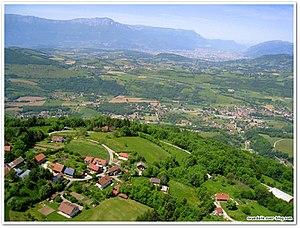
Photo aérienne de montchaffrey
Vaulnaveys-le-Bas est une commune française située dans le département de l'Isère et la région Auvergne-Rhône-Alpes.